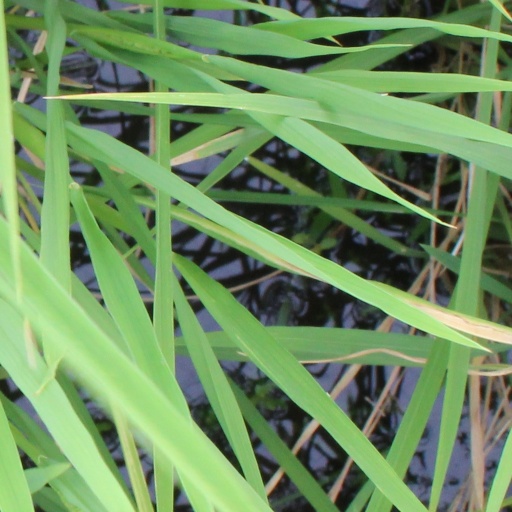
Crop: rice